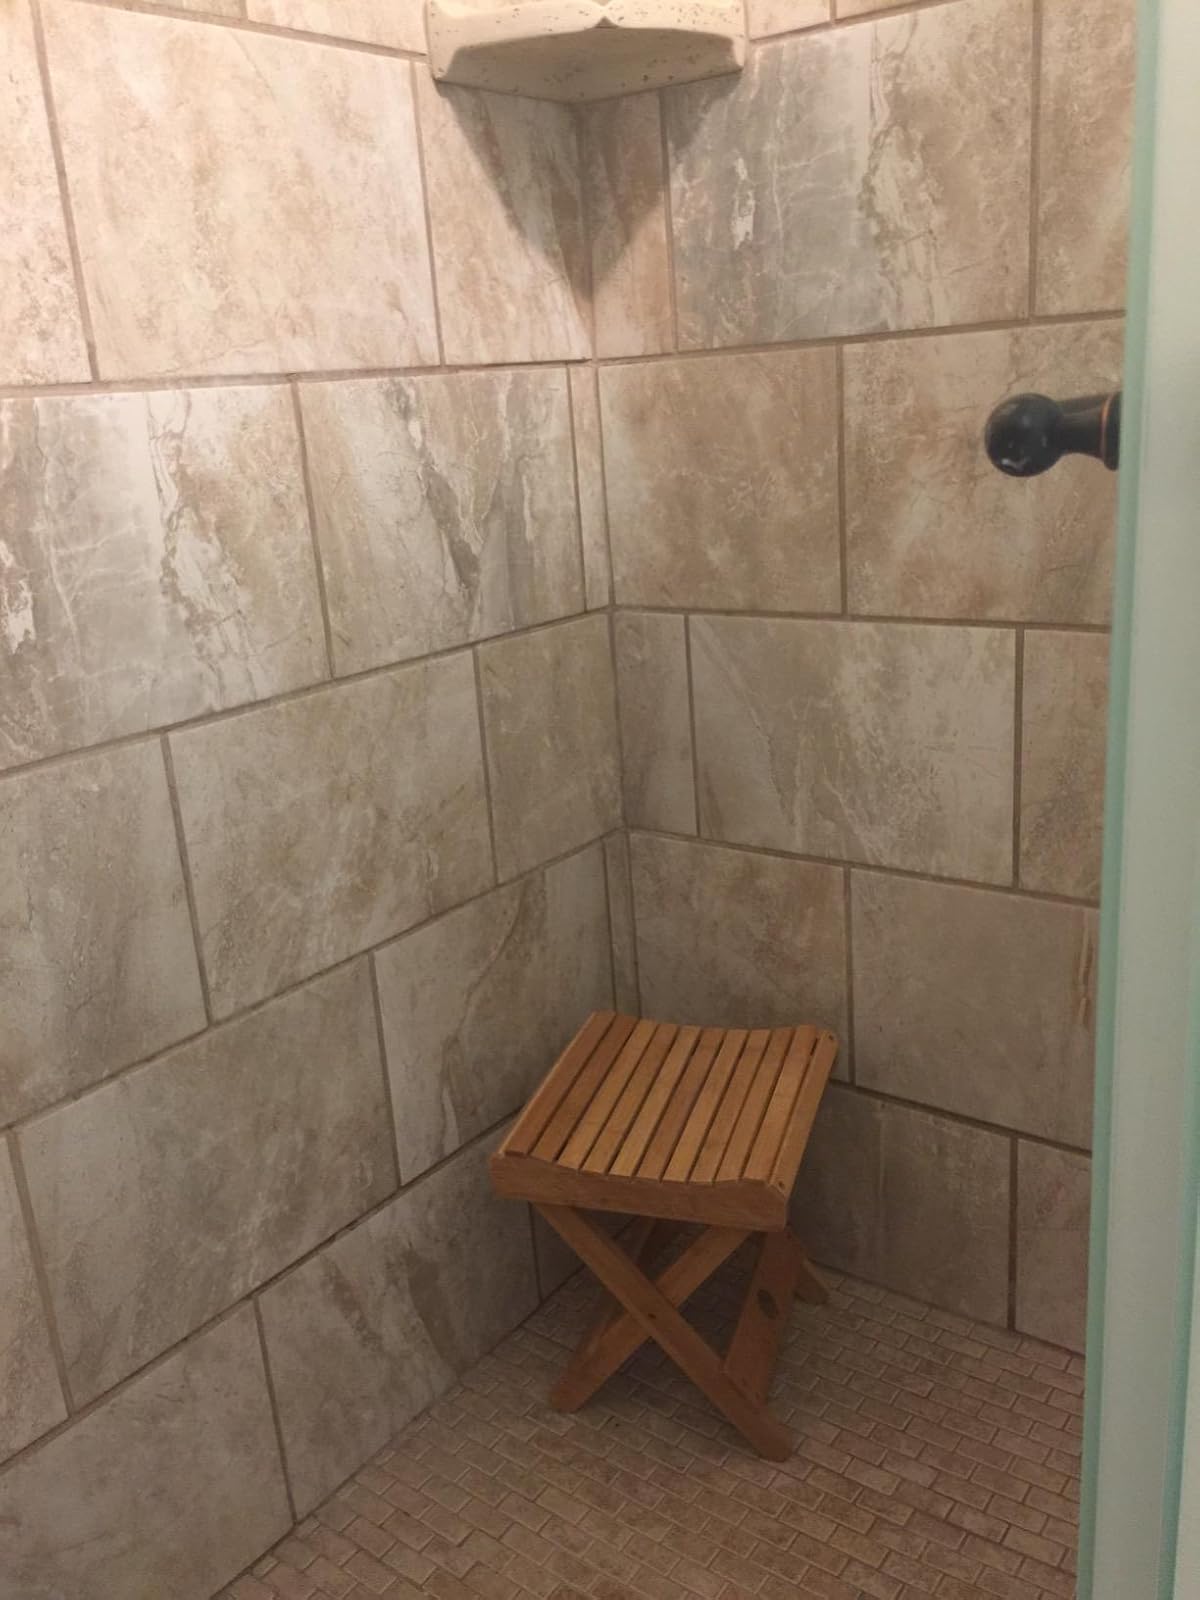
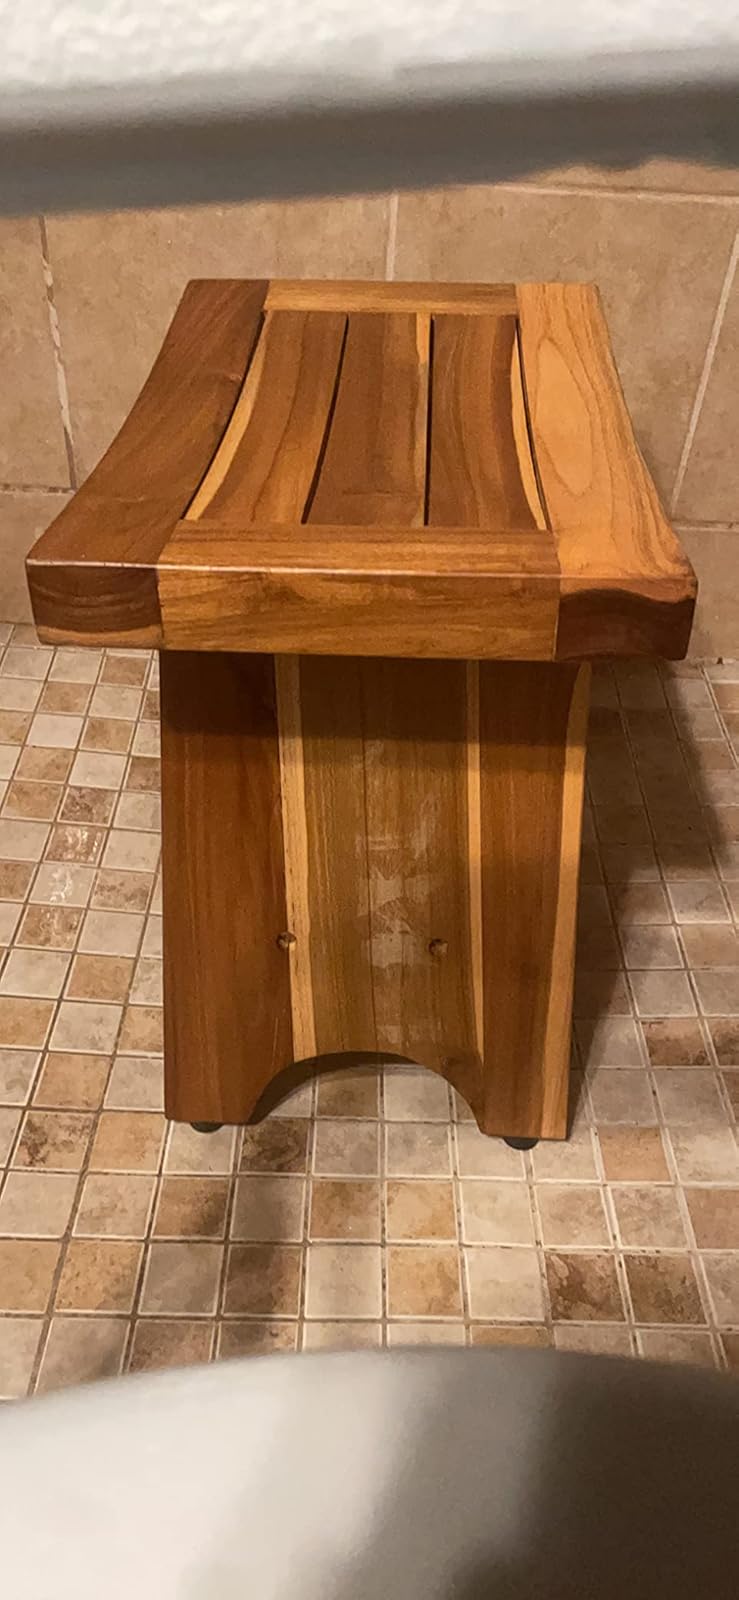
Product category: stool
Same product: no